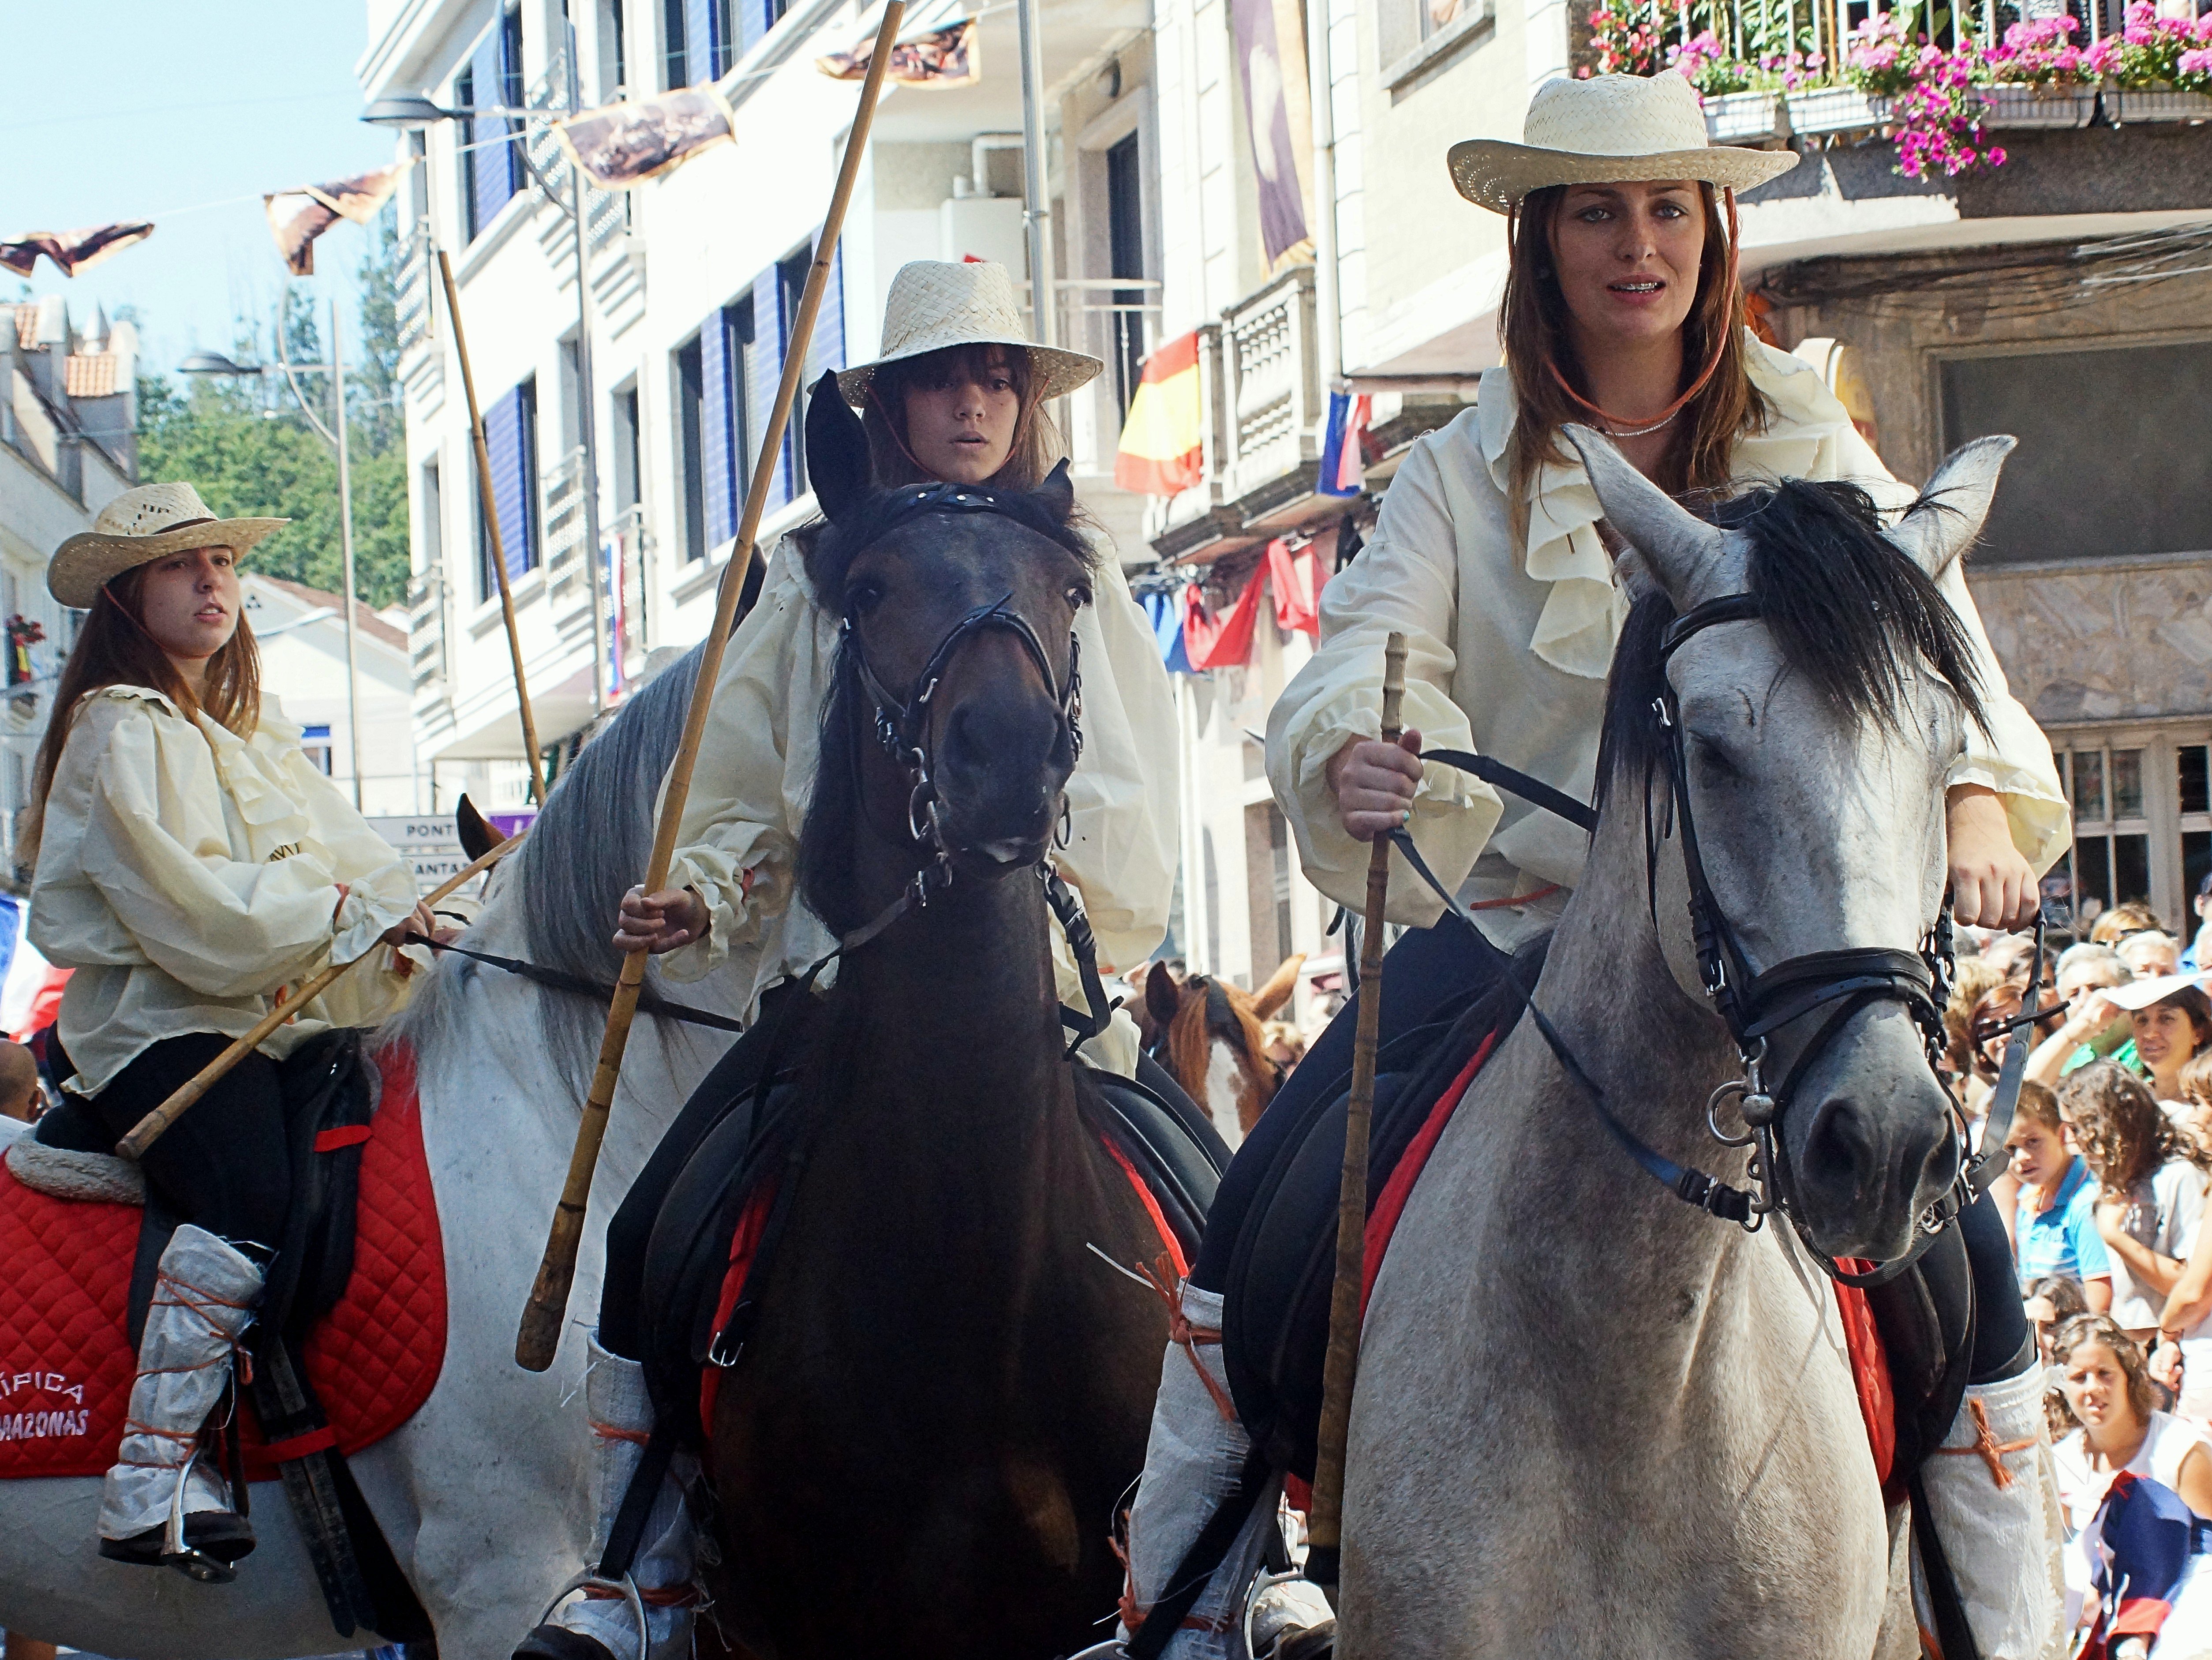
landscape, person, people, crowd, photo, festival, spain, galicia, pontevedra, paisajes, a77, espana, g, rodeo, ggl1, gaby1, xovesphoto, varios, some, sonya77, sigma50500mm, 50500, xelodegalicia, sonya77v, pontecaldelas, gabrielcoru a, animal sports